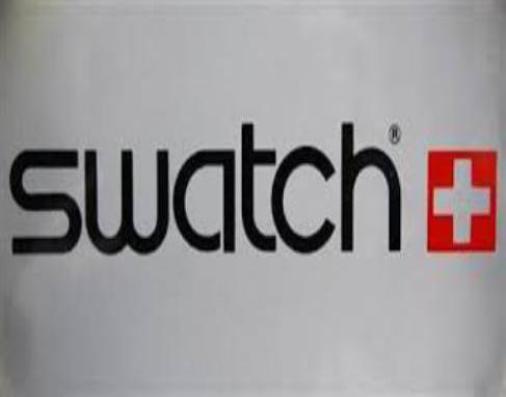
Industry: Clothes